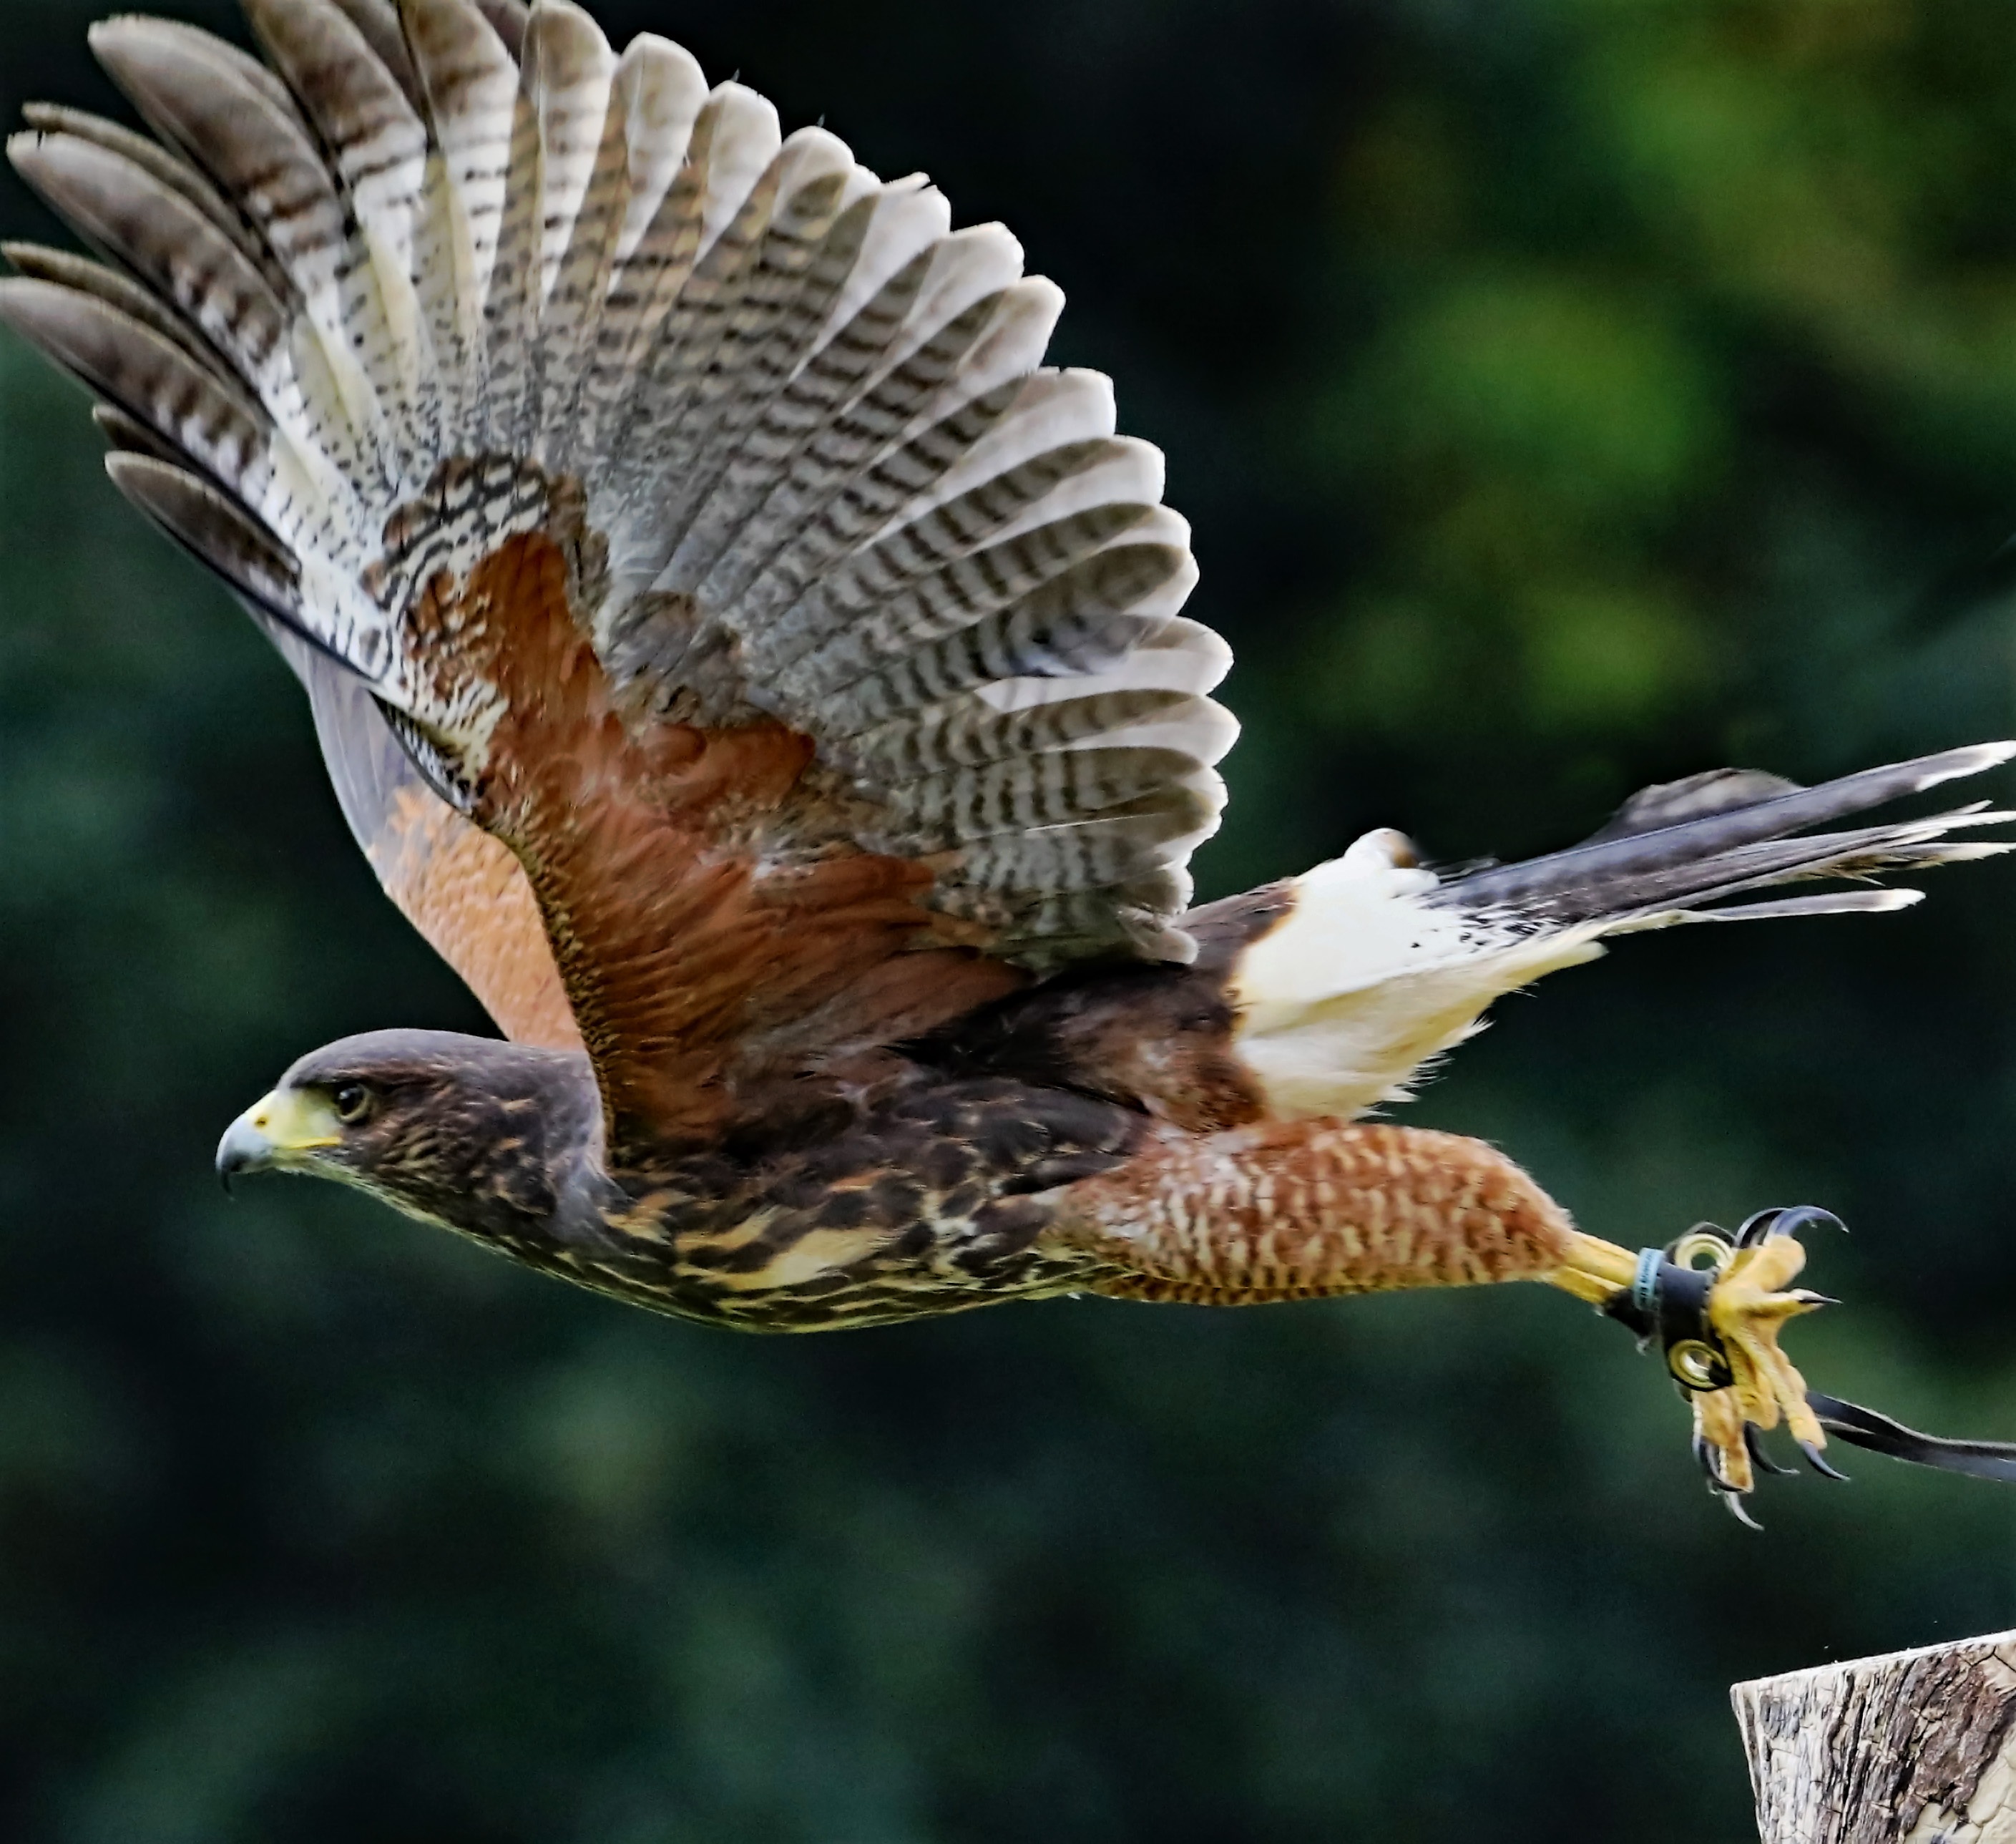
nature, bird, wing, fly, wildlife, kite, beak, eagle, predator, hawk, feather, fauna, raptor, plumage, bird of prey, wings, vertebrate, talons, hunter, falcon, prey, buzzard, yellow billed kite, accipitriformes